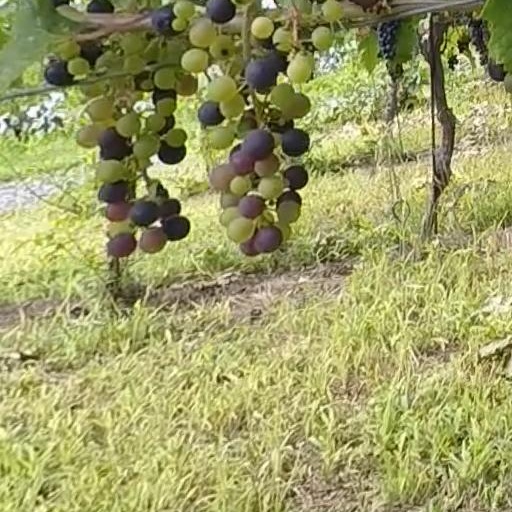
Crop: grape